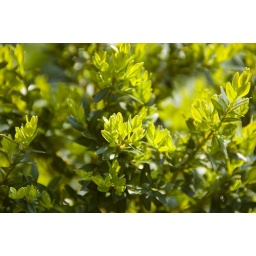
I just liked the intense green the box bush was giving off in the sunshine.